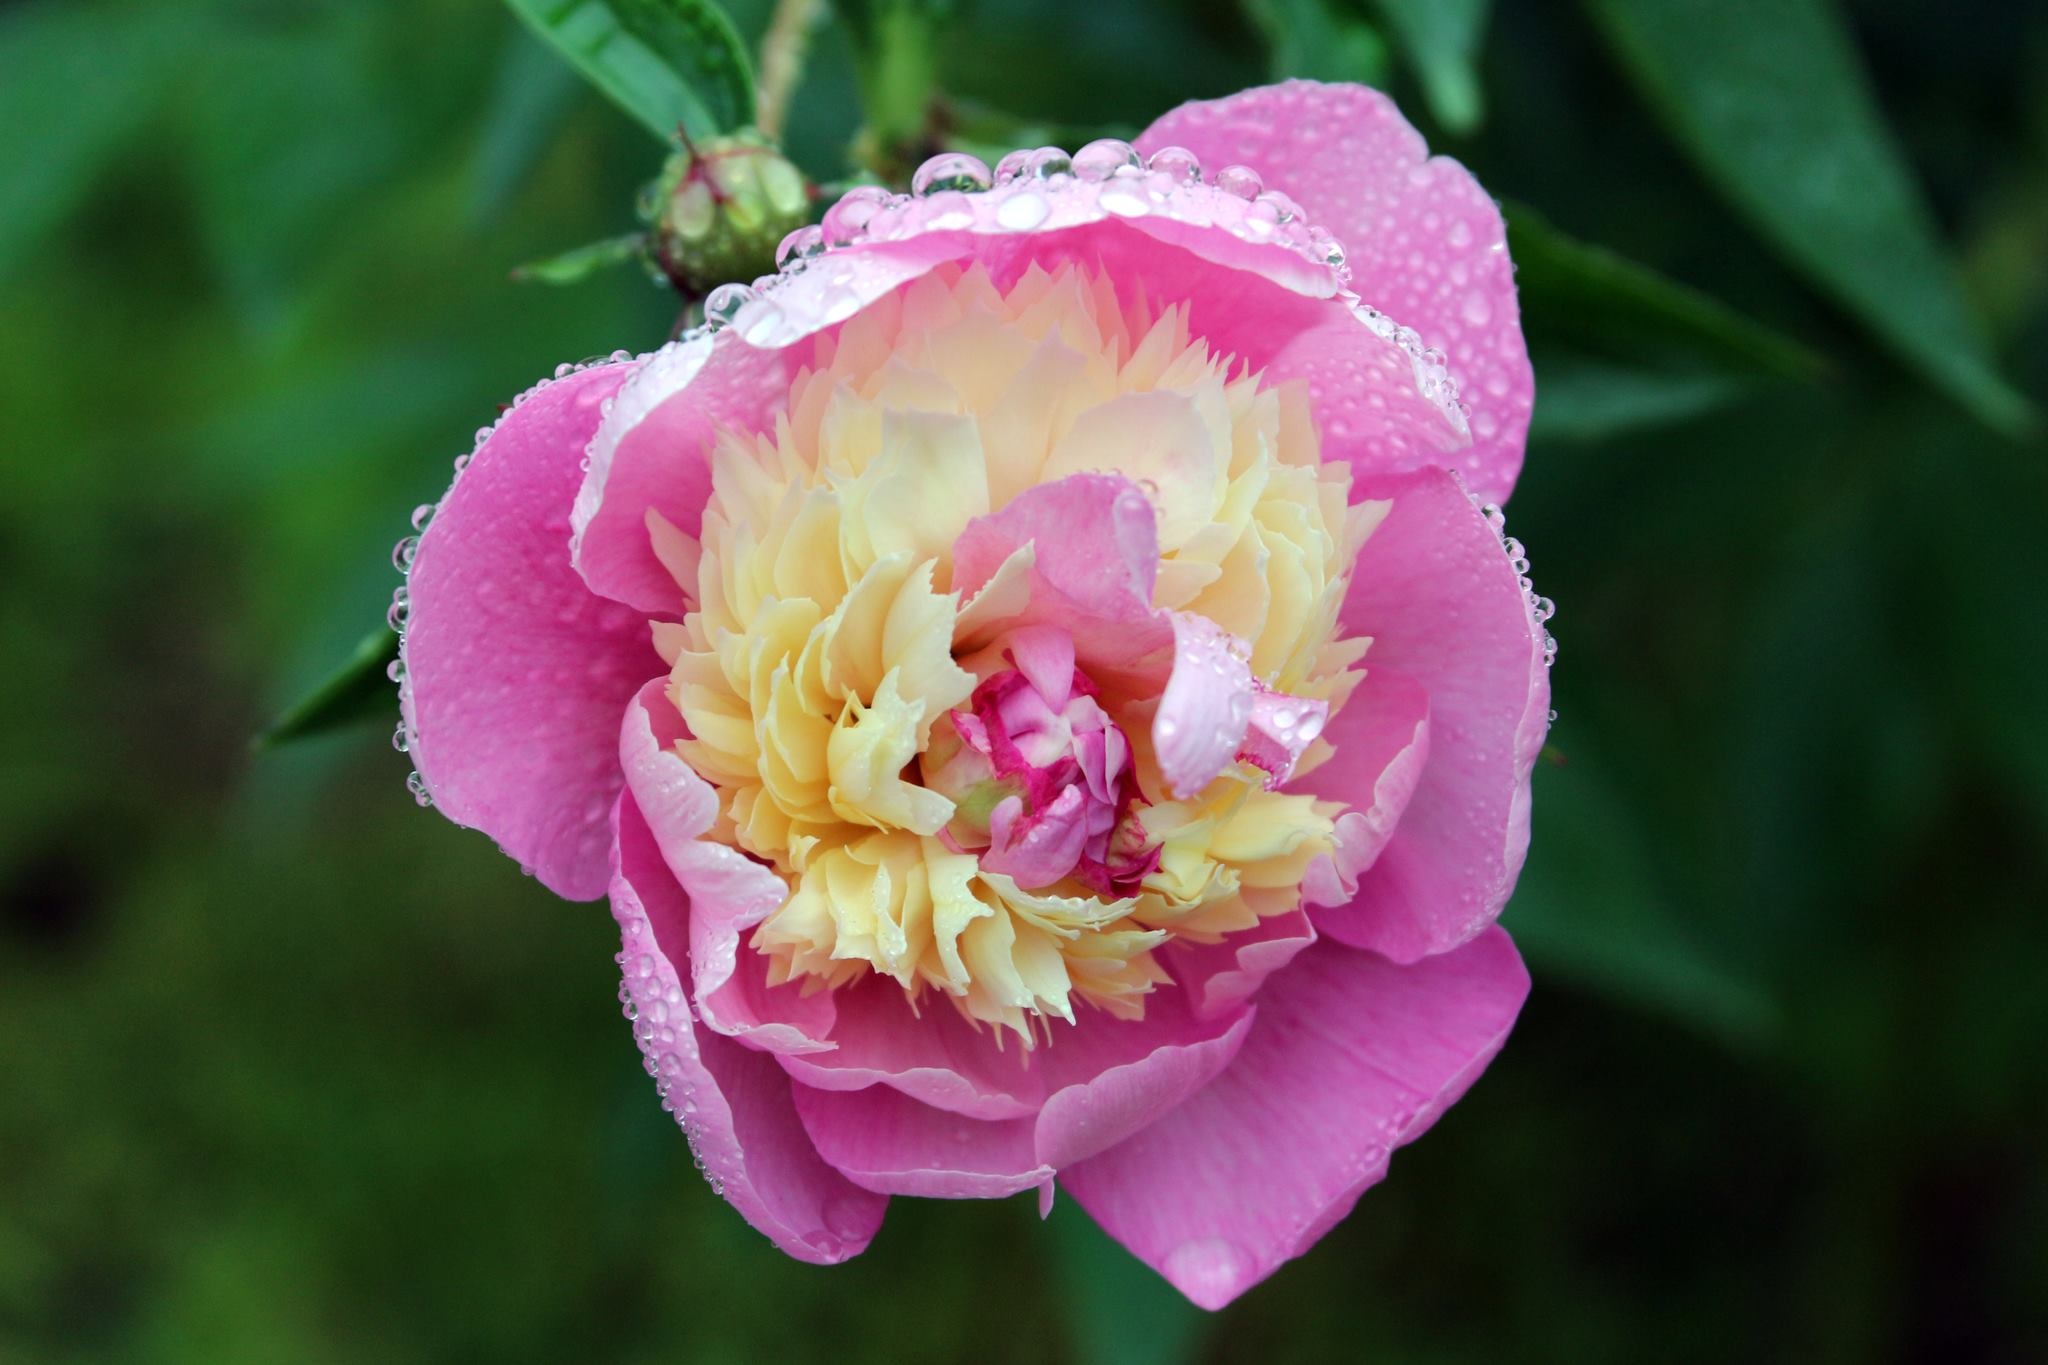
blossom, plant, flower, petal, rose, pink, flora, flowers, peony, macro photography, summer flowers, flowering plant, garden roses, rose family, korean flower, land plant